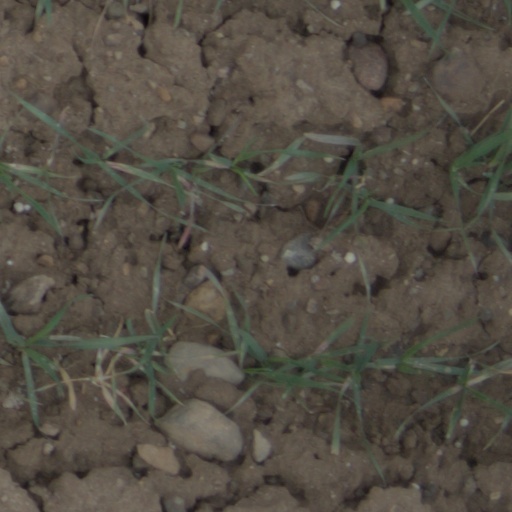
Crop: wheat